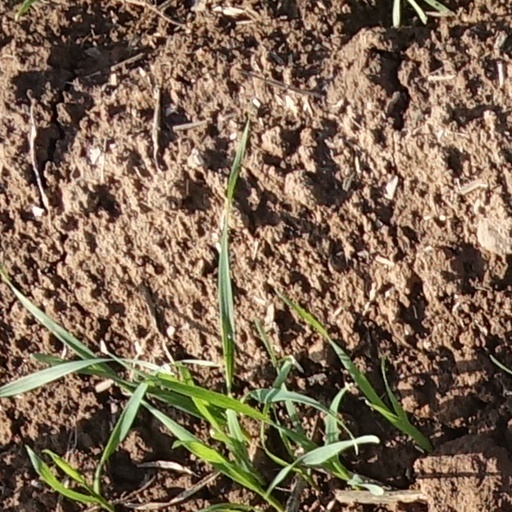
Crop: wheat